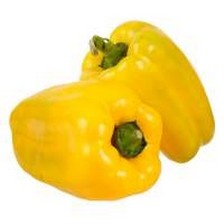
Label: capsicum